Malaysia–Taiwan relations

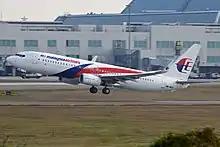
Malaysia Airlines aircraft in Taiwan

The total trade between Taiwan and Malaysia has always increased, from $678.3 million in 1985 to $2.10 billion in 1990, and from $5.85 billion in 1995 to $7.26 billion in 1997. The total reached $9.48 billion in 2004, with Malaysian exports worth around $5.4 billion and Taiwanese exports at US$4 billion. In 2012, Malaysia was the 8th largest trading partner for Taiwan with the total trade amounted to $15.2 billion while Taiwan became the 10th largest foreign investor in Malaysia with the total investments worth around $2.0 billion. Most of the trade between the two countries was based on liquefied natural gas (LNGs) and electrical machinery and equipment. Both countries have also made a commitment to explore in other ways especially in oil and gas sector, steel, furniture and other three new sectors such as pharmaceutical, food and cosmetics to enhance their economic co-operation.